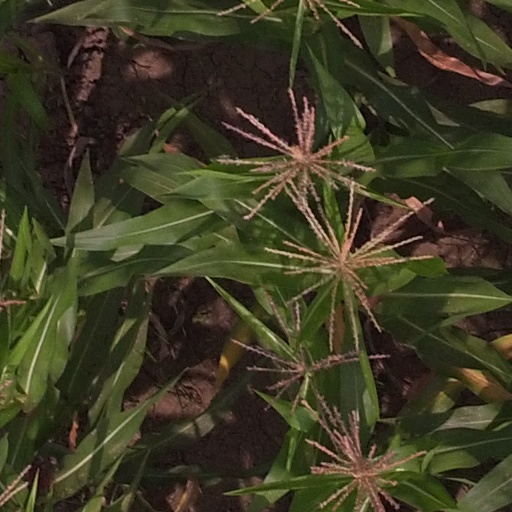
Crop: maize; corn